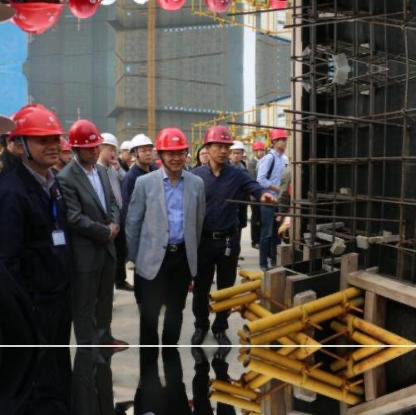
Objects in the image:
label: helmet
label: helmet
label: helmet
label: helmet
label: helmet
label: helmet
label: helmet
label: helmet
label: helmet
label: helmet
label: helmet
label: helmet
label: helmet
label: helmet
label: helmet
label: helmet
label: helmet